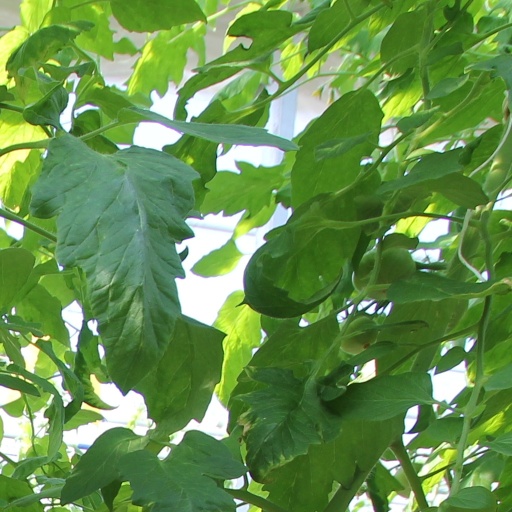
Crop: tomato